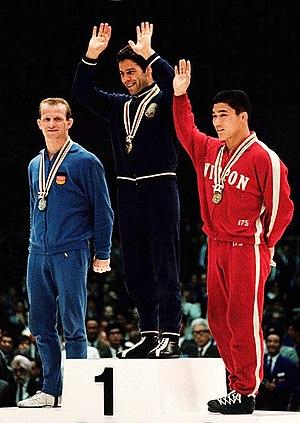
Klaus-Jürgen Rost est un lutteur allemand né le 2 mars 1940 à Witten. Il est spécialisé en lutte libre.
Iwao Horiuchi est un lutteur japonais spécialiste de la lutte libre. Lors des Jeux olympiques d'été de 1964, qui se déroulent à domicile, il remporte la médaille de bronze dans la catégorie des poids légers.
Enyu Valchev est un lutteur bulgare spécialiste de la lutte libre. Il représente son pays lors de trois éditions des Jeux olympiques. Il remporte trois médailles lors des trois éditions.